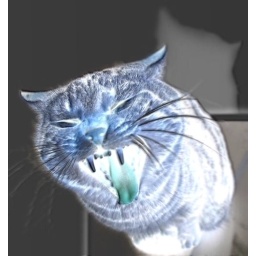
it reminds me of the story : &lt;i&gt;the black cat by edgar allen poe&lt;/i&gt;